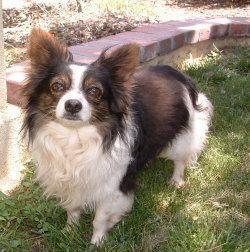
papillon